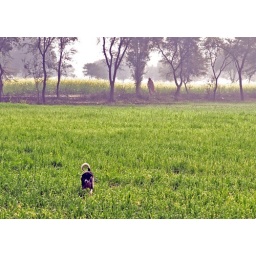
Day 15 Jaipur-Fatehpur Sikri on the road dog in mustard field